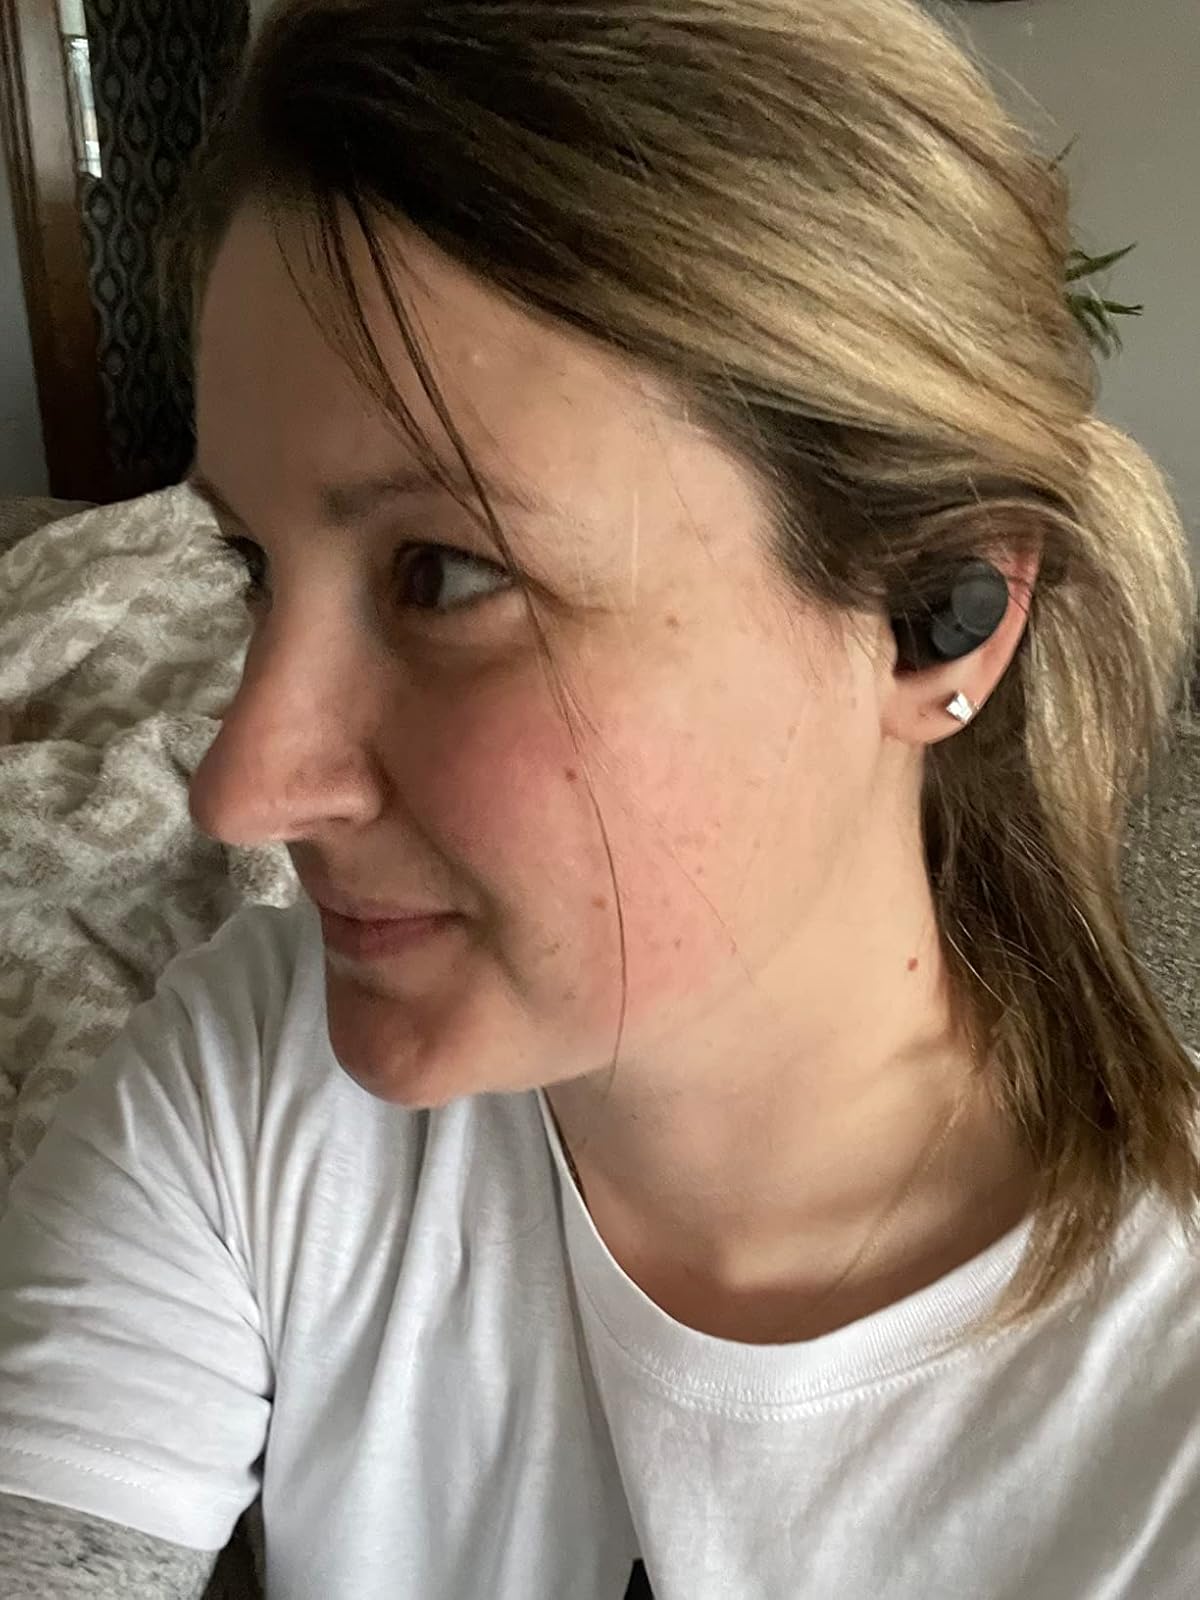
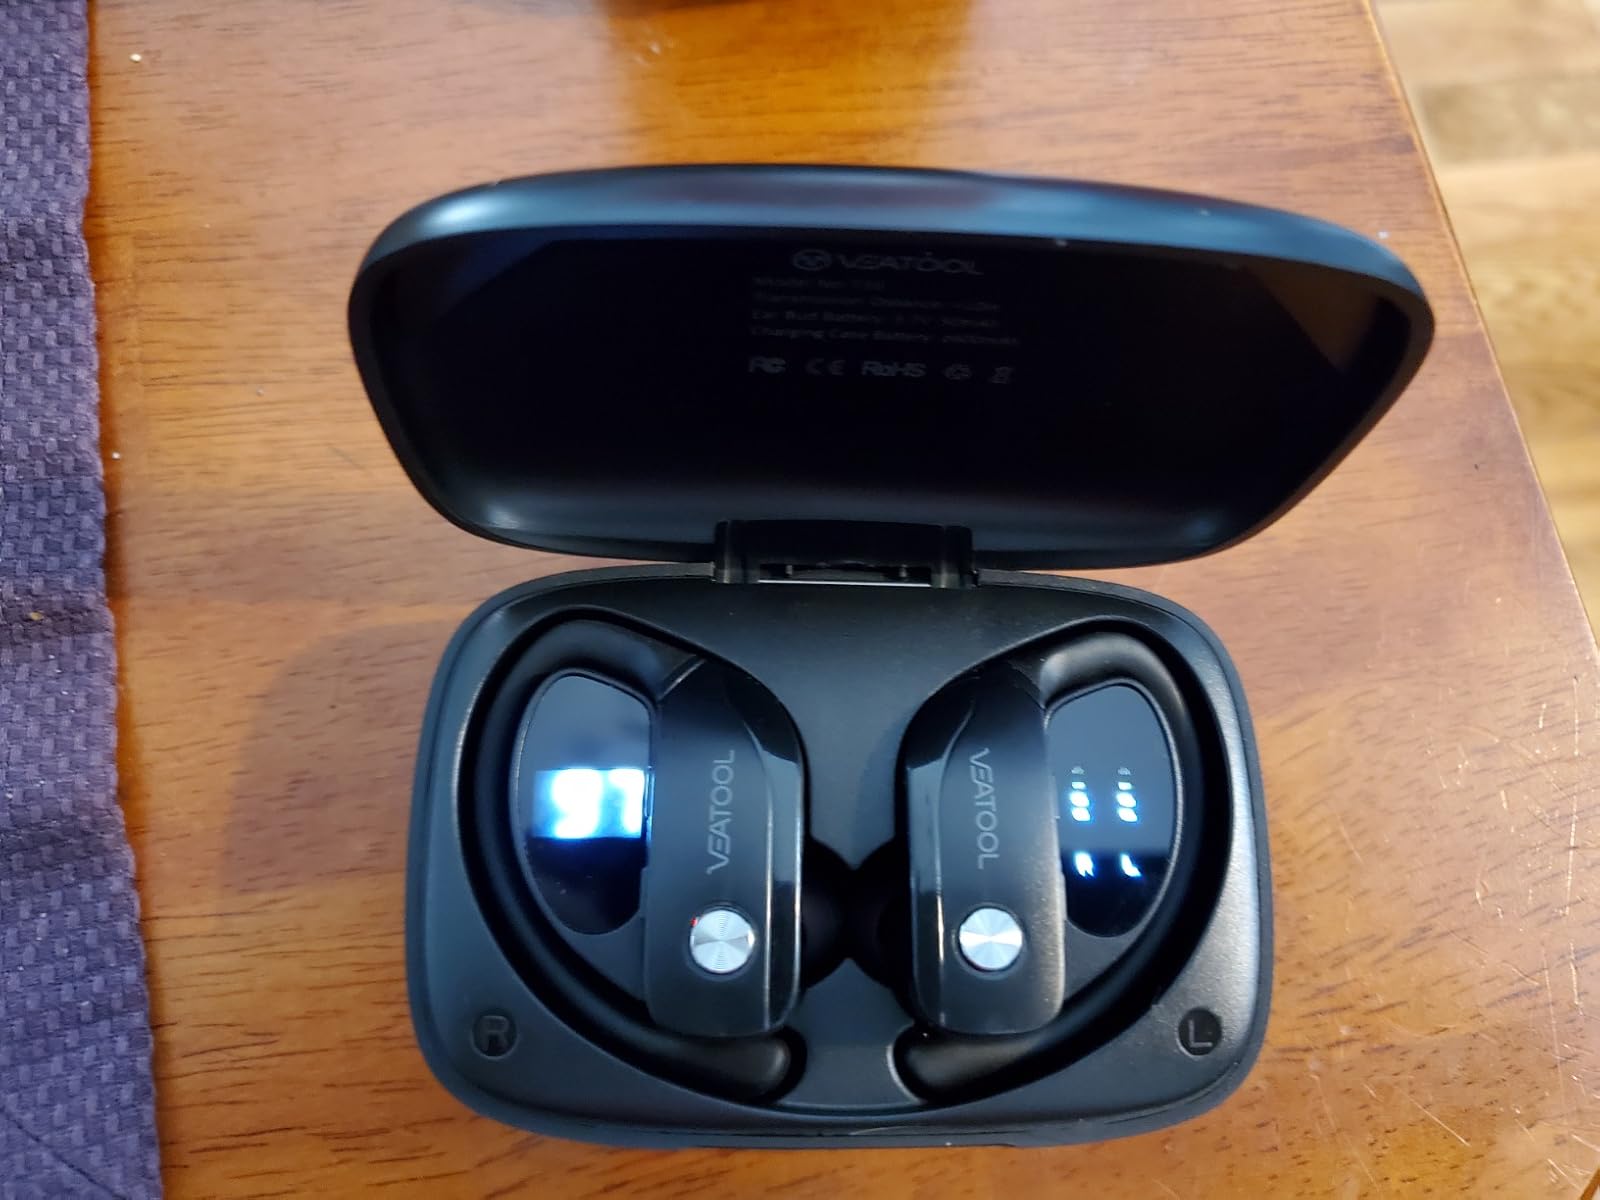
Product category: earbuds
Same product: no